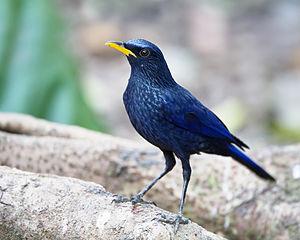
L'Arrenga siffleur est une espèce de passereaux appartenant à la famille des Muscicapidae.